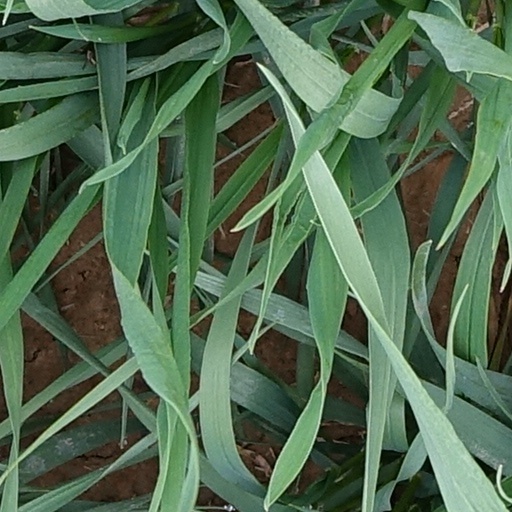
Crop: wheat